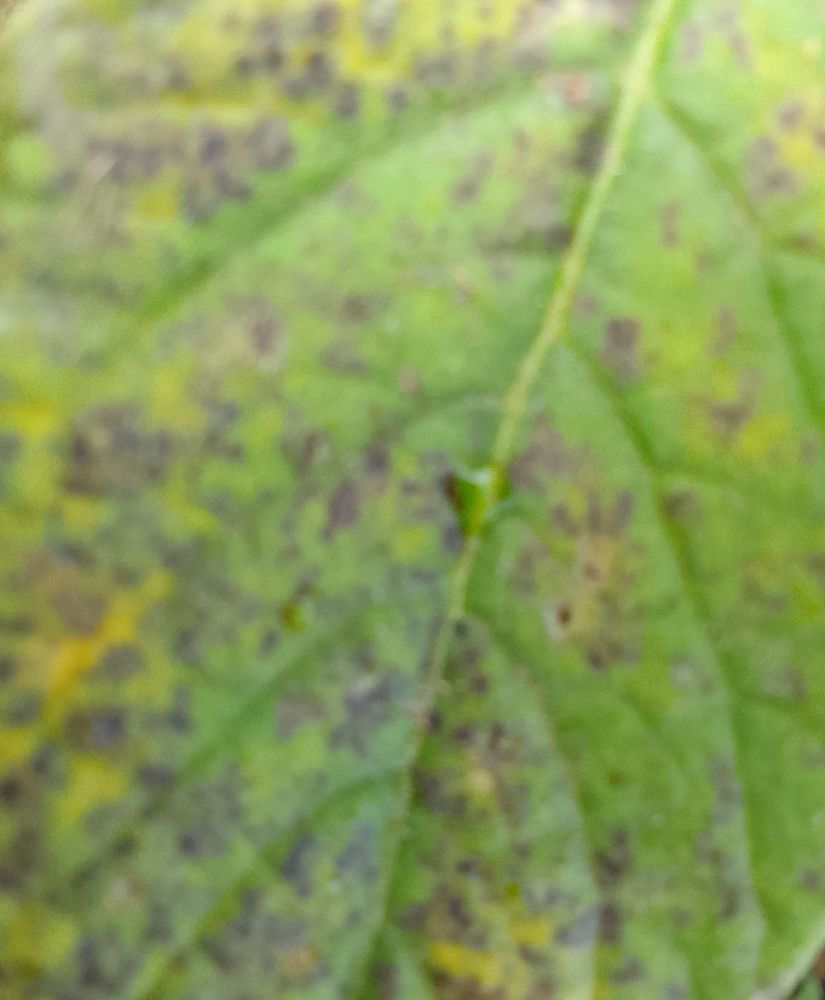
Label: Early blight